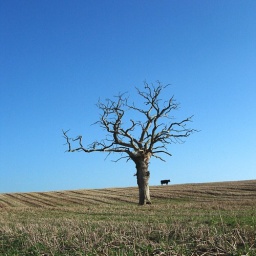
image8 cow under tree